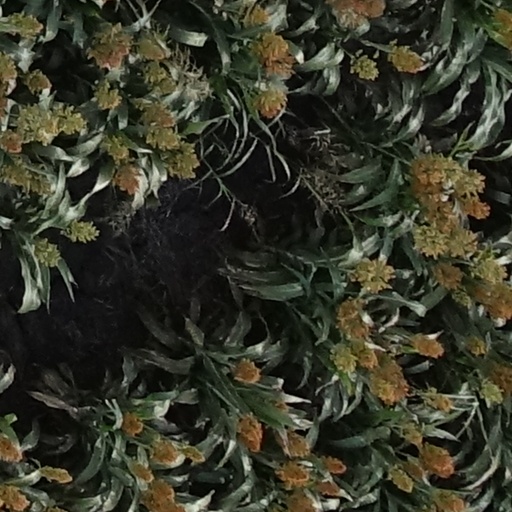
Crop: sorghum